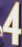
Number: 4